National Garden, Athens

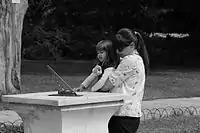
A child and woman looking at a sundial installed at the National Gardens of Athens in 2013

In the 1920s the park was opened to the public and renamed "National Garden". In honour of Amalia of Greece, the entrance was moved to the 12 palms she planted and the street in front was renamed Queen Amalia Avenue. Since then the National Garden, is open to the public from sunrise to sunset.